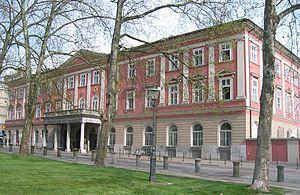
Le Bâtiment du Casino est un édifice néoclassique du centre-ville de Ljubljana, la capitale de la Slovénie. Dans le passé, il était le lieu de rencontre des classes sociales les plus élevées de Ljubljana. Aujourd'hui, le Bâtiment du Casino abrite plusieurs institutions, dont l'Institut d'Histoire Moderne, les Archives de Slovénie, la Société France Marolt Academic Folklore, et la Chorale Académique Ton Tomšič.